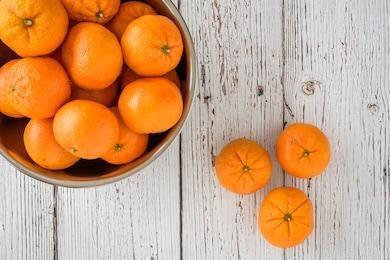
Label: mandarine